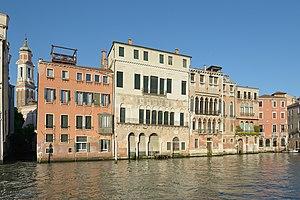
Le palais Ca' da Mosto et Palais Dolfin à Venise.